33 Yonge Street

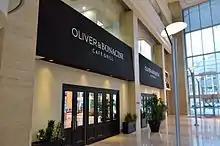
Oliver and Bonacini restaurant inside the atrium of 33 Yonge

The building stands 13 floors tall, and has 553,032 sf of office space. The building also has retail on its ground floor, with several restaurants, as well as an atrium, allowing sunlight to enter the lobby.